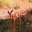
Label: deer